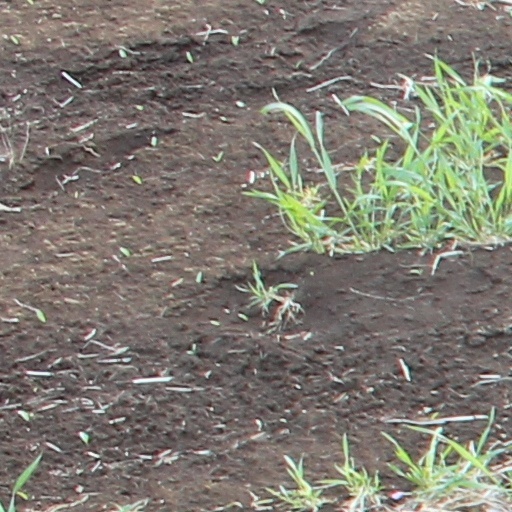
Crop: wheat